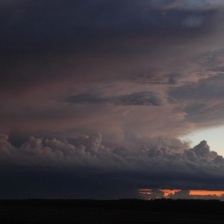
Cloud type: Cumulonimbus